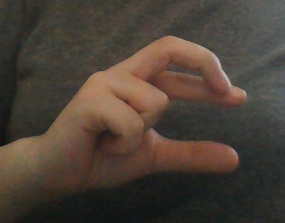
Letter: thal